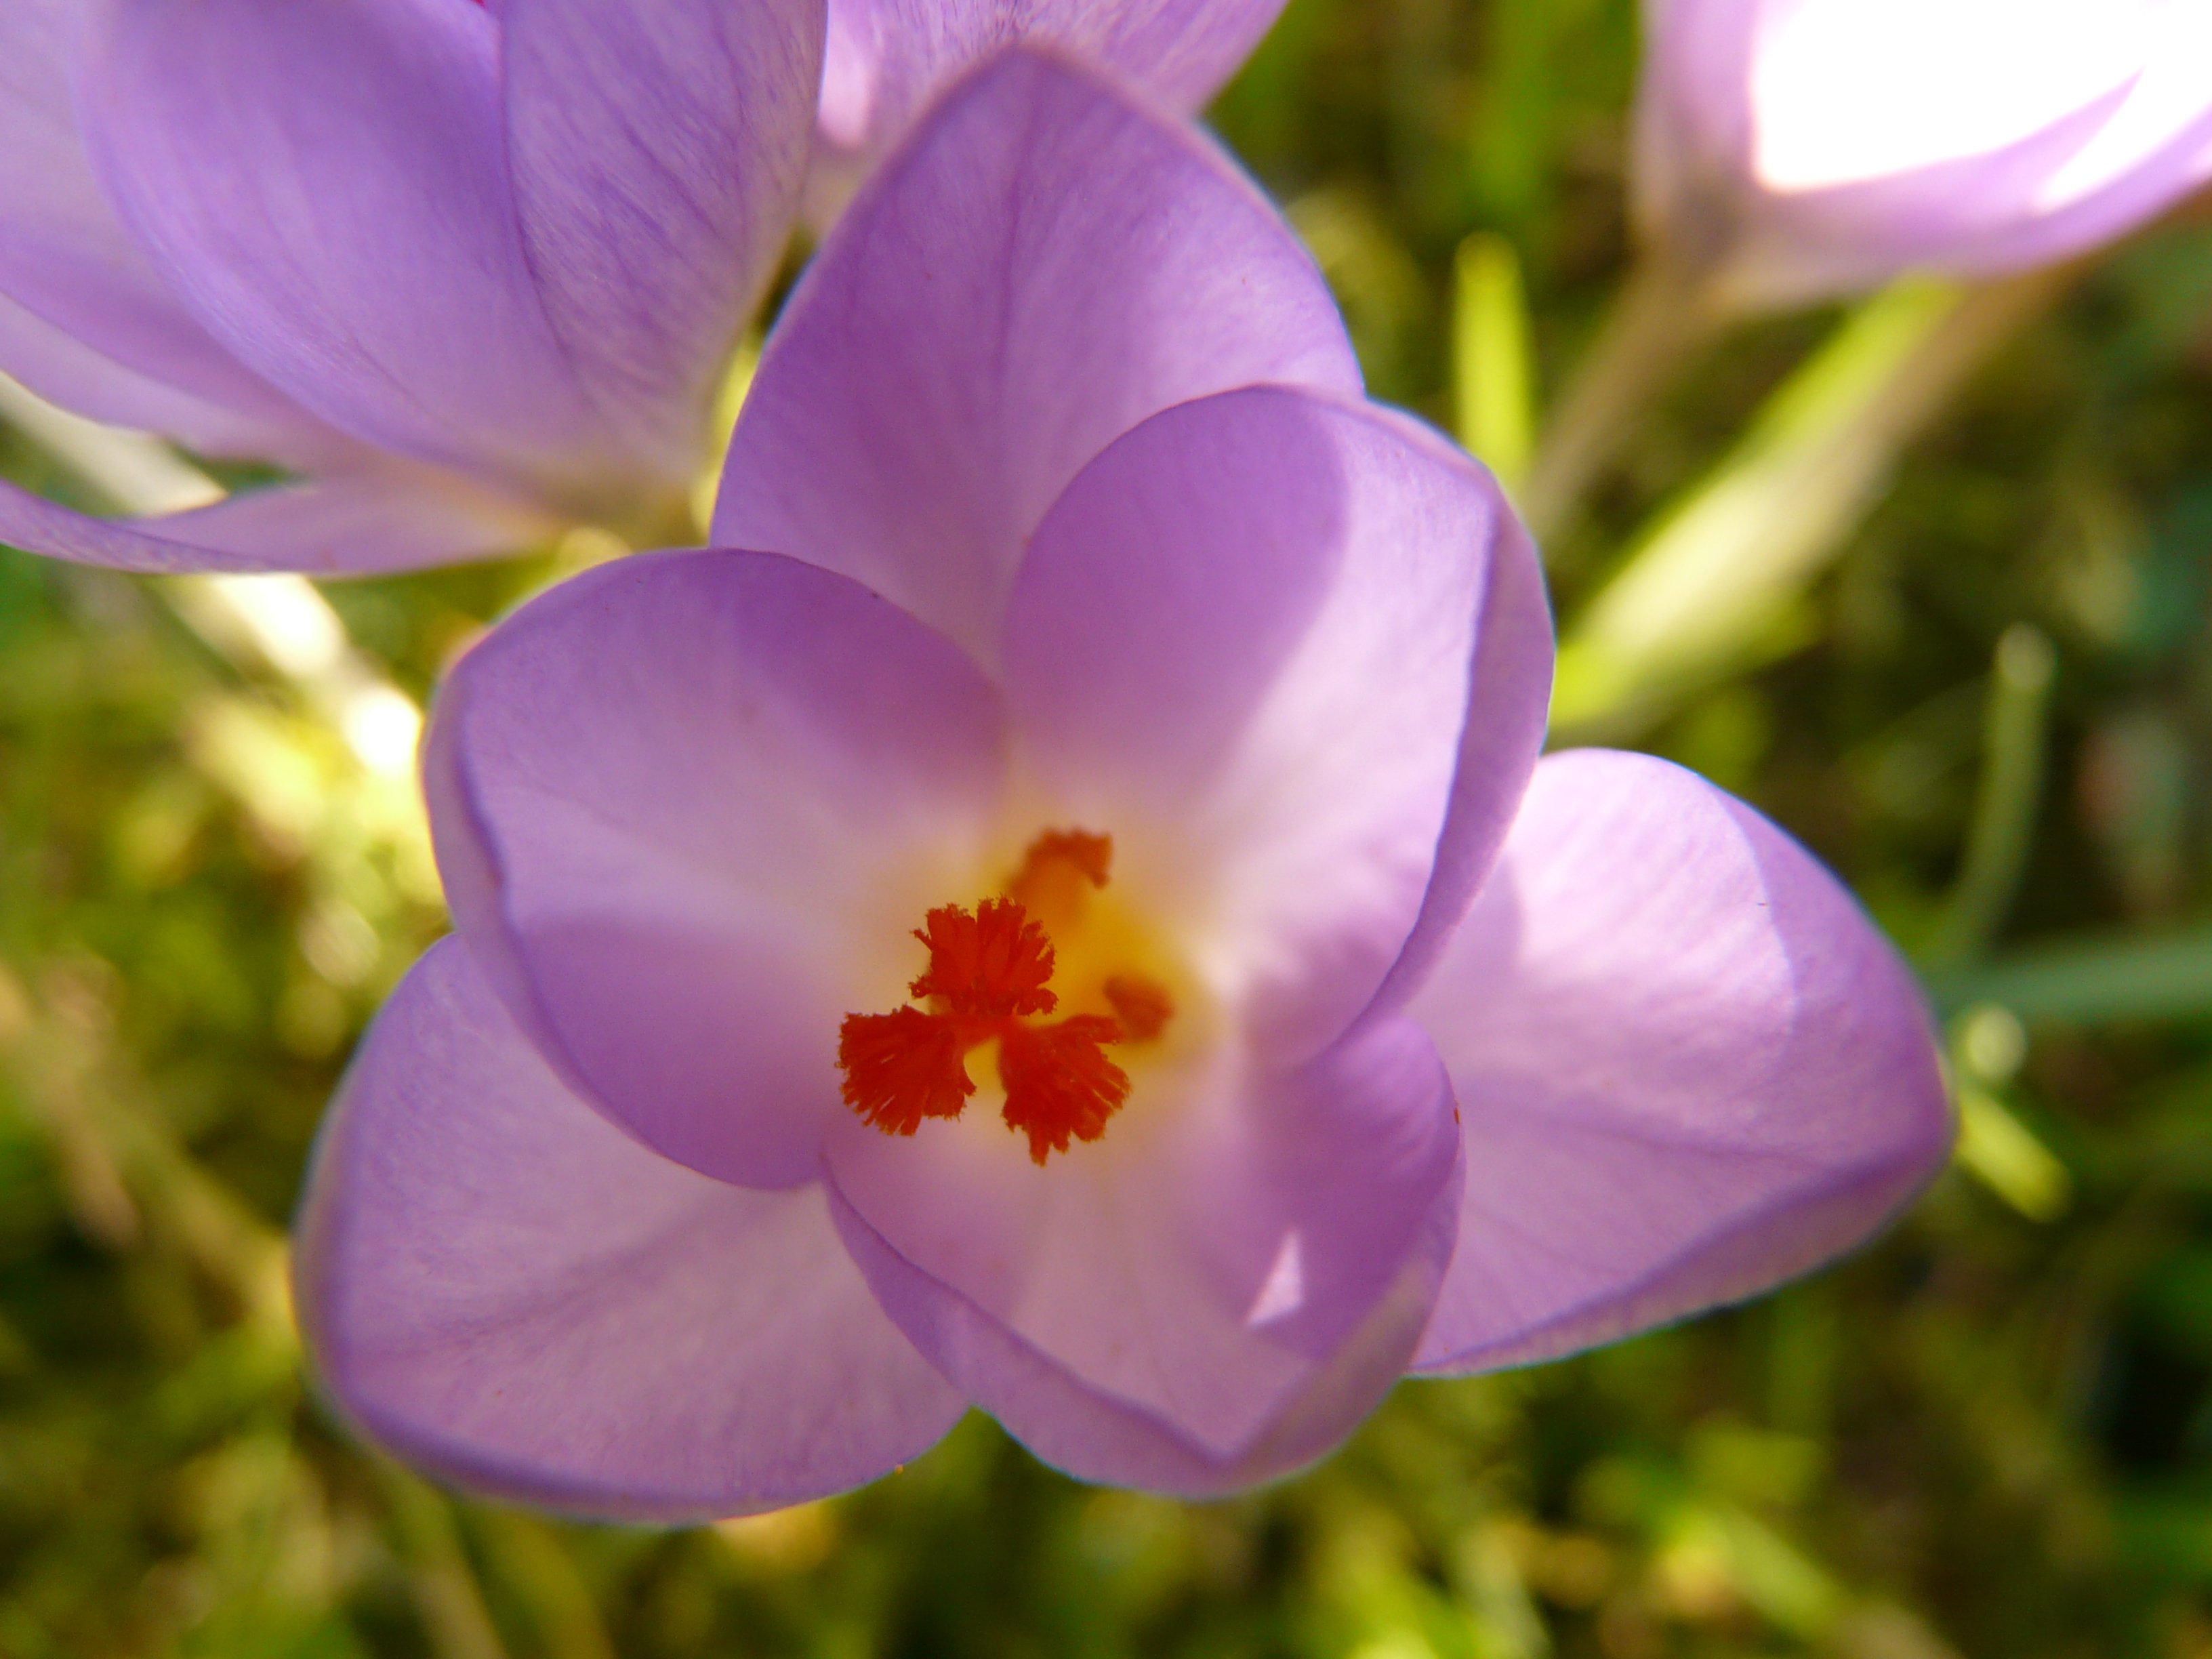
blossom, plant, meadow, flower, purple, petal, spring, color, macro, botany, colorful, garden, close, flora, wildflower, flowers, crocus, macro photography, flowering plant, land plant